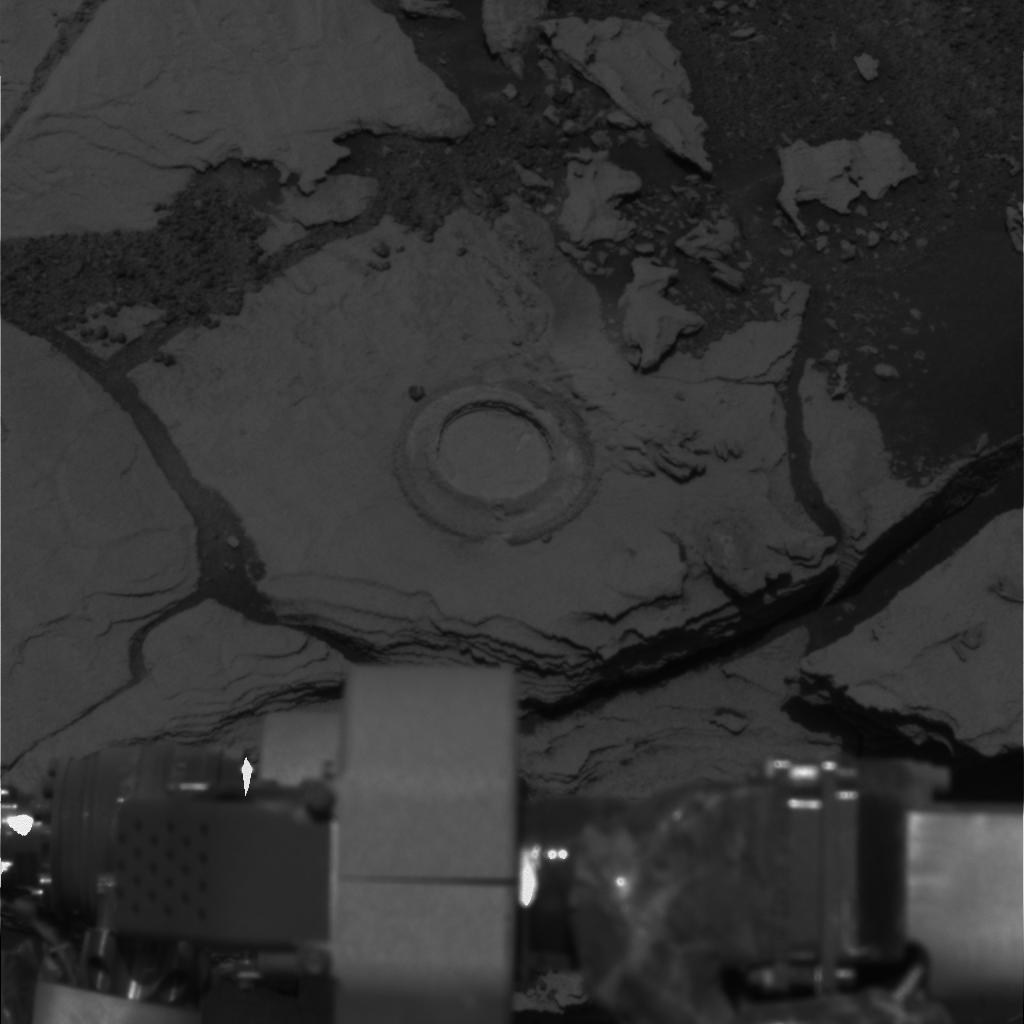
Surface features visible: Other Hardware, Rock Abrasion Tool (RAT) Hole, Rock Outcrops, Clasts, Rock (Linear Features), Soil, Spherules, Nearby Surface, Rover Parts